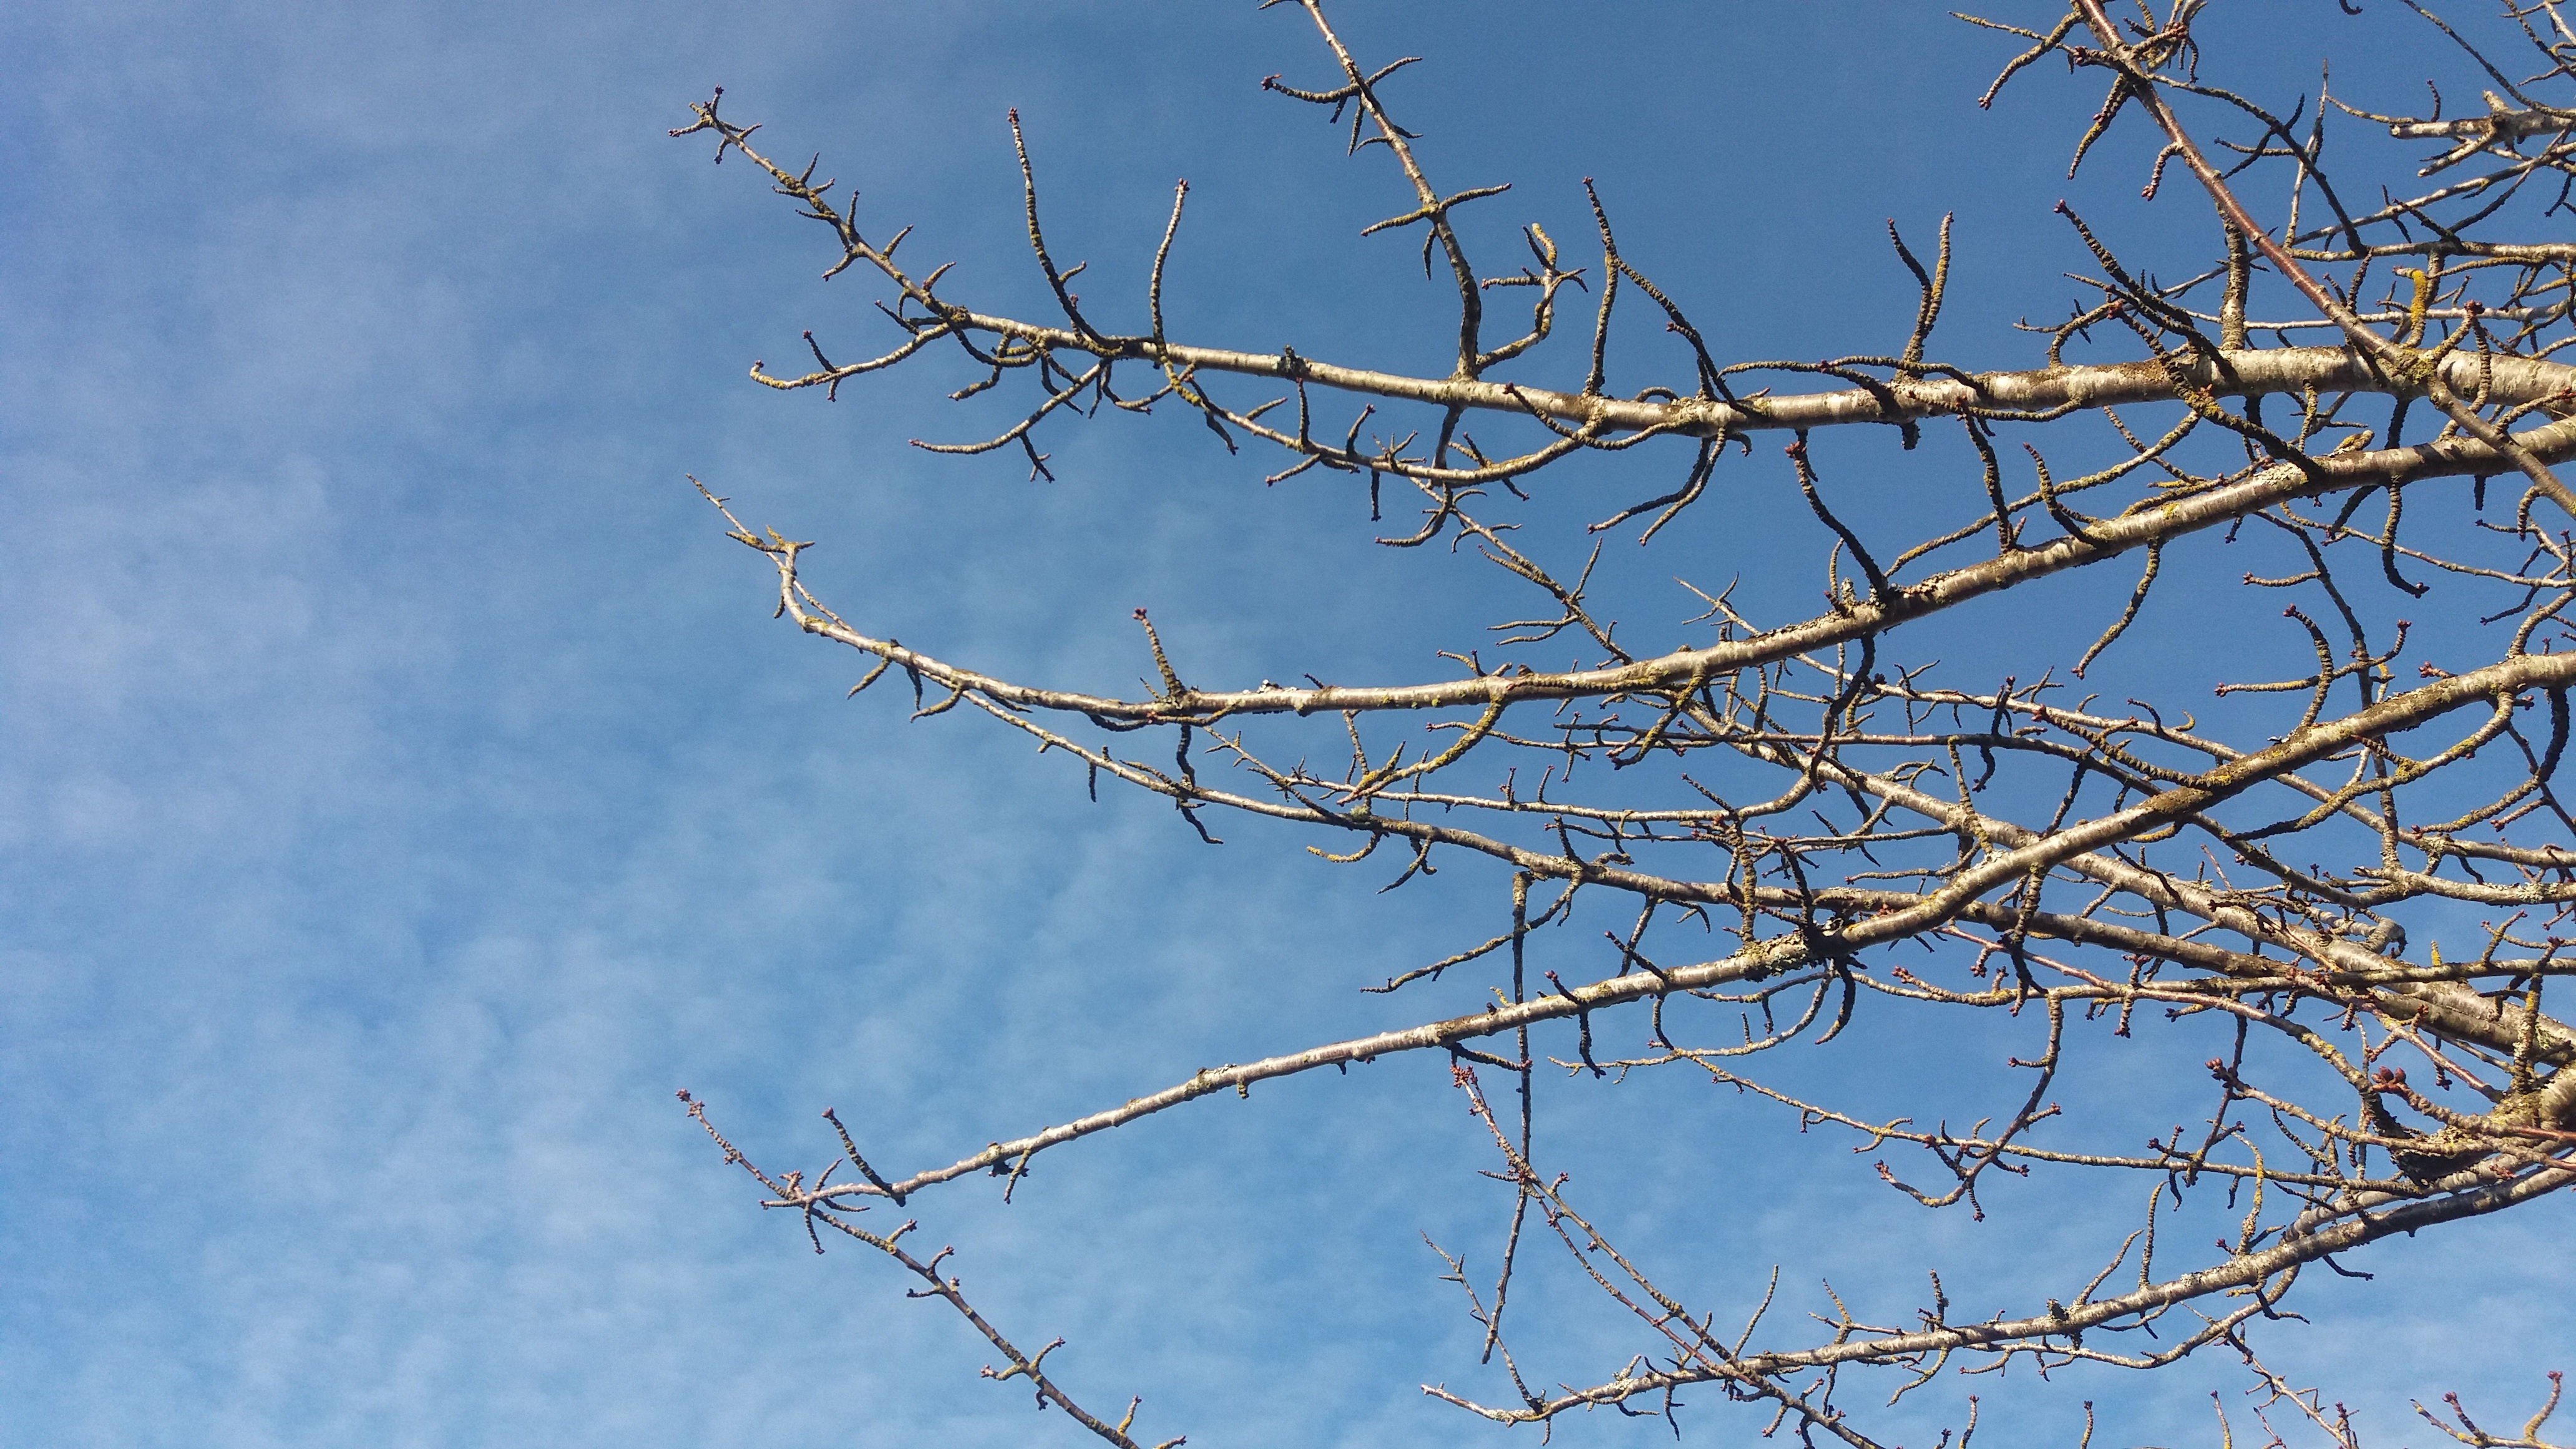
tree, nature, branch, snow, winter, plant, sky, leaf, flower, frost, ice, spring, botany, season, twig, blue sky, clouds, buds, delicate, purity, freezing, woody plant, outdoor structure